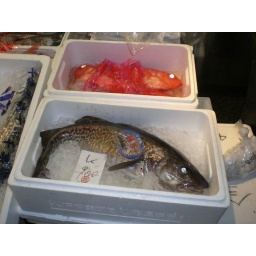
fish in box